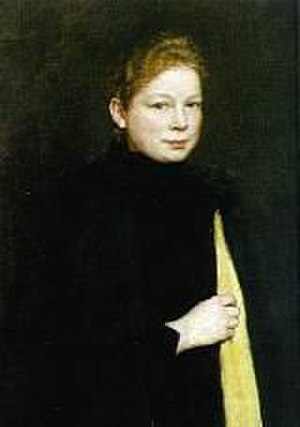
Selvportræt / Gallerier med eksempler på selvportrætter gennem tiden / Maleri
Når en person eller kunstner portrætterer sig selv, kaldes resultatet et selvportræt. Selvportræt kan fx laves i skulptur, foto-, tegne- og malerkunsten.